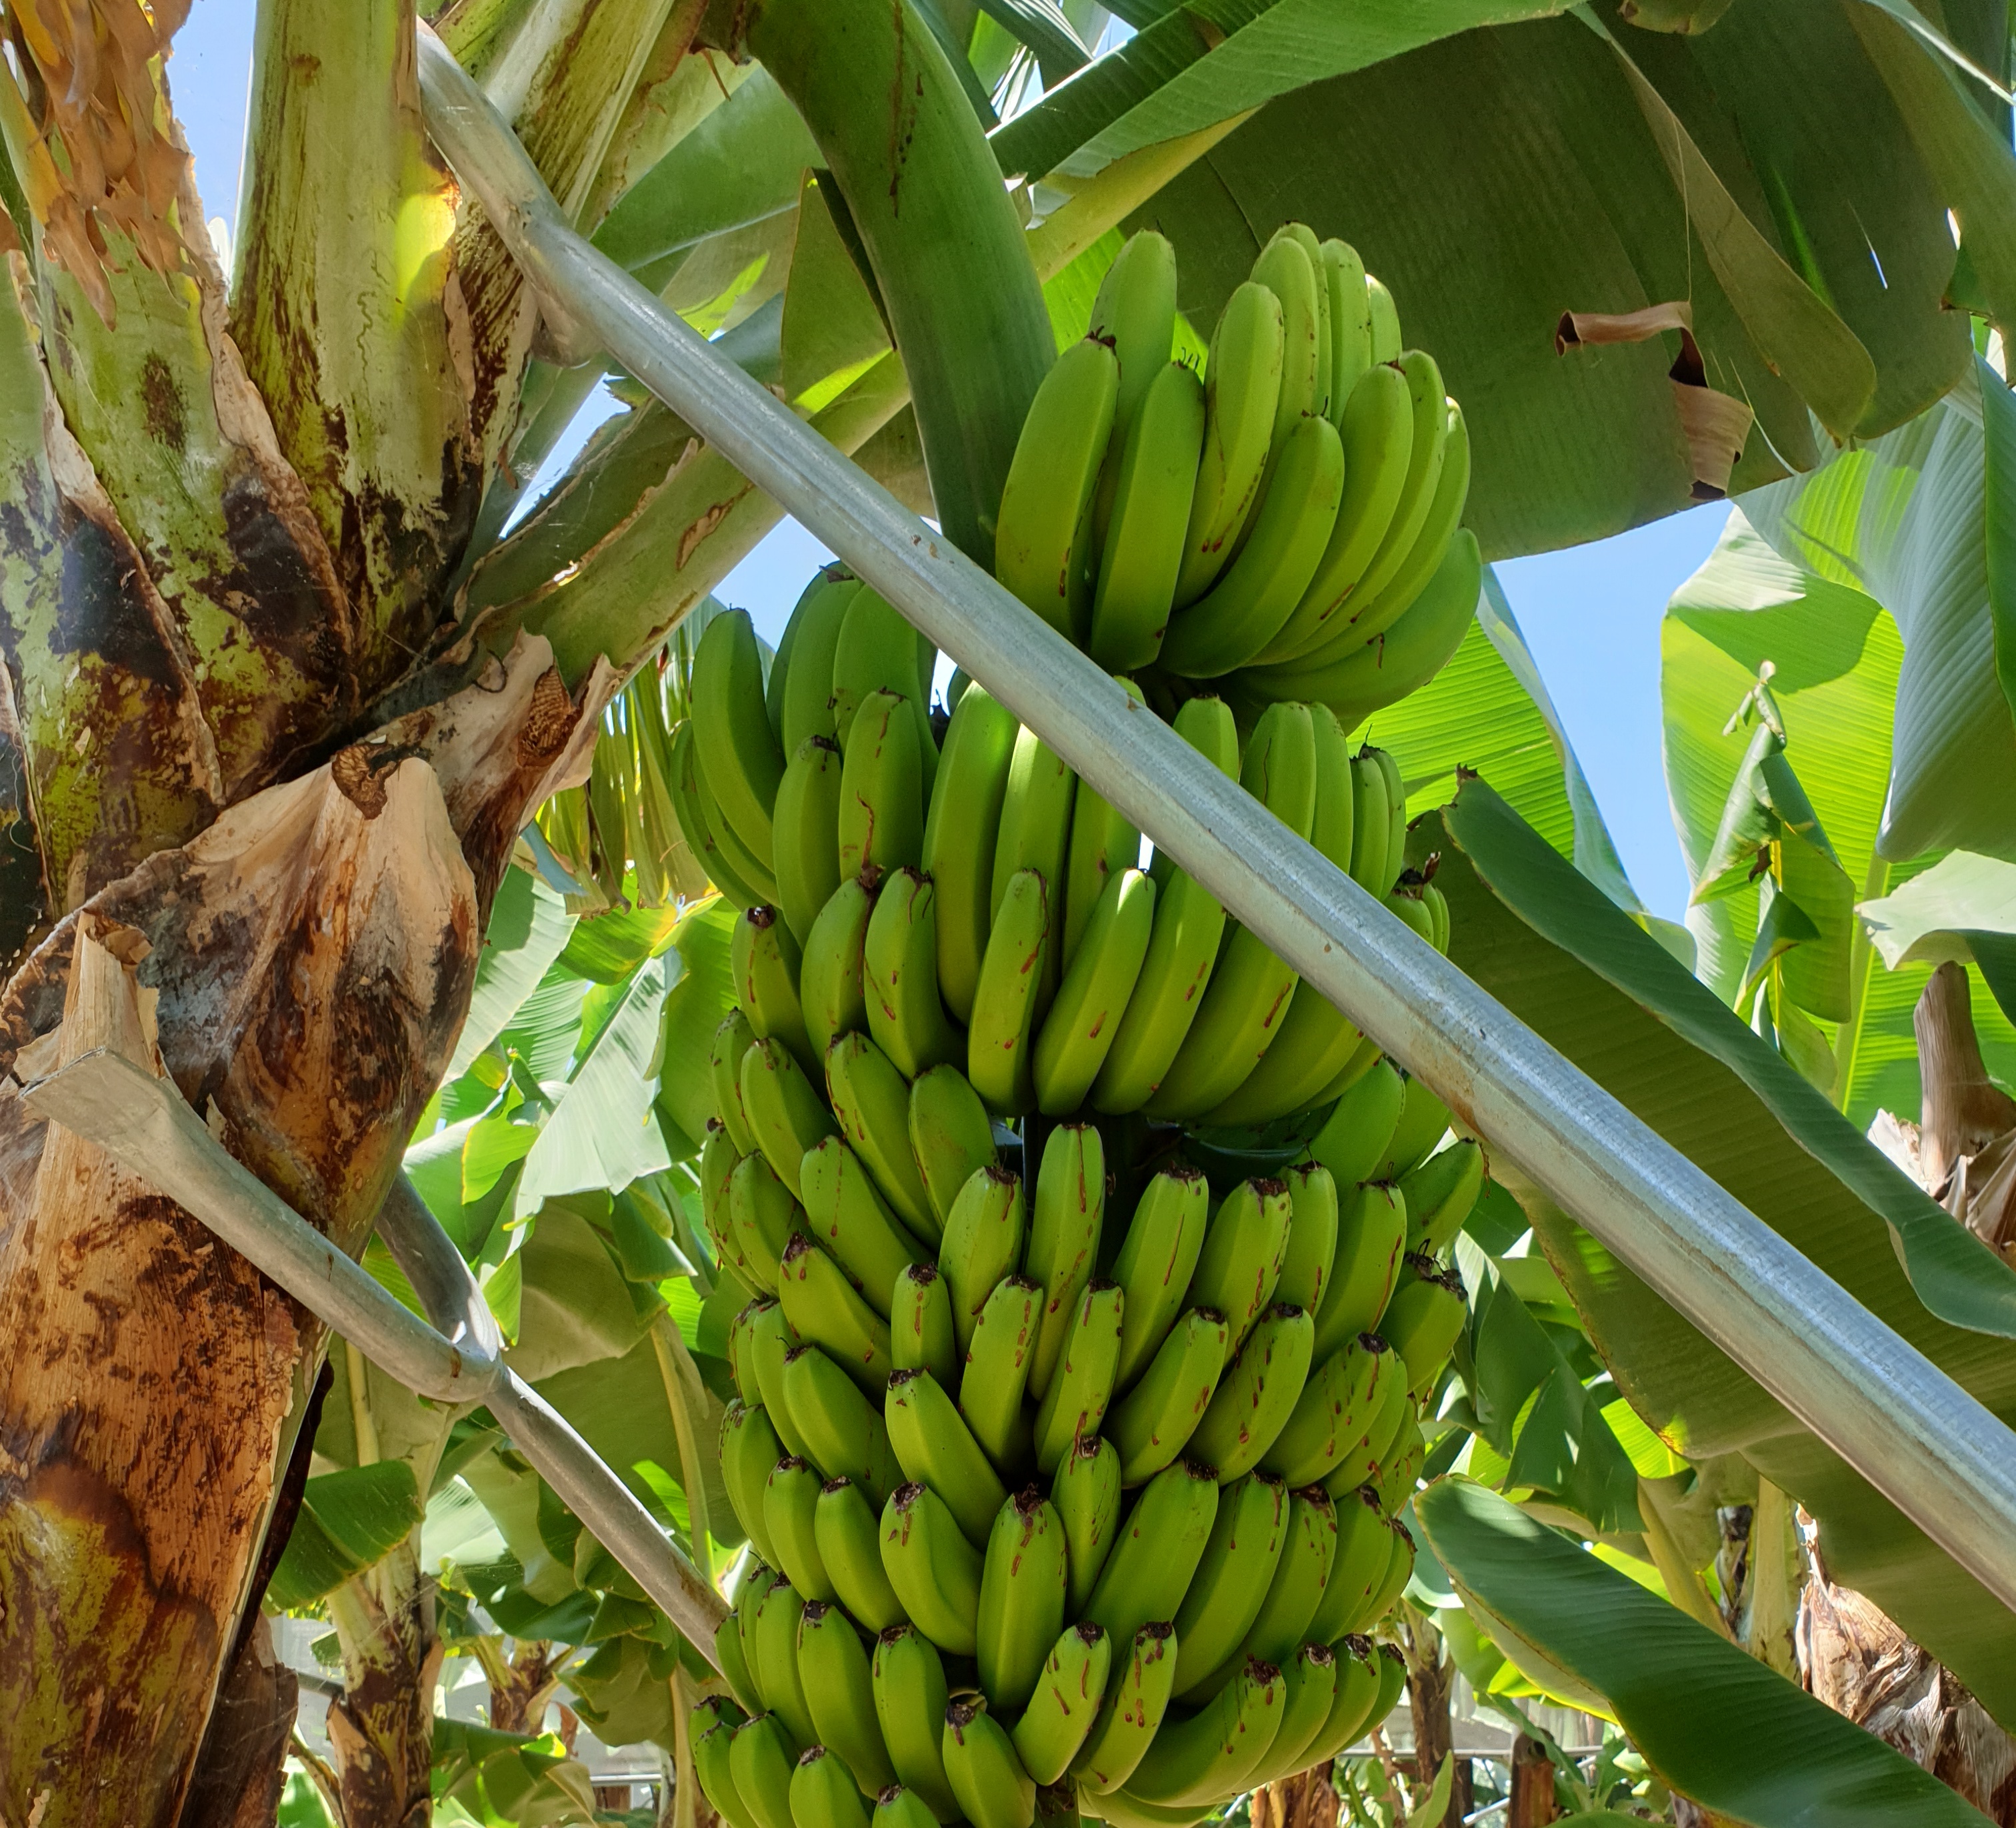
Label: Keep